Brown Farmstead

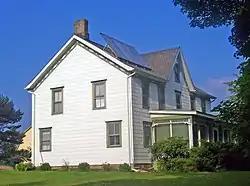
The house in 2007, with solar panels visible

The Brown Farmstead is located on Browns Road in the Town of Montgomery, east of Walden, in Orange County, New York, United States. The farmhouse was built about 1834, and is a two-story, side passage Greek Revival style. It was modified on the interior and exterior in 1879, in the Queen Anne style. Also on the property is a contributing 20th century dairy barn. It is the home of the Browns, who settled that region and gave their name to the road that runs past the house. They obtained this property in 1828.